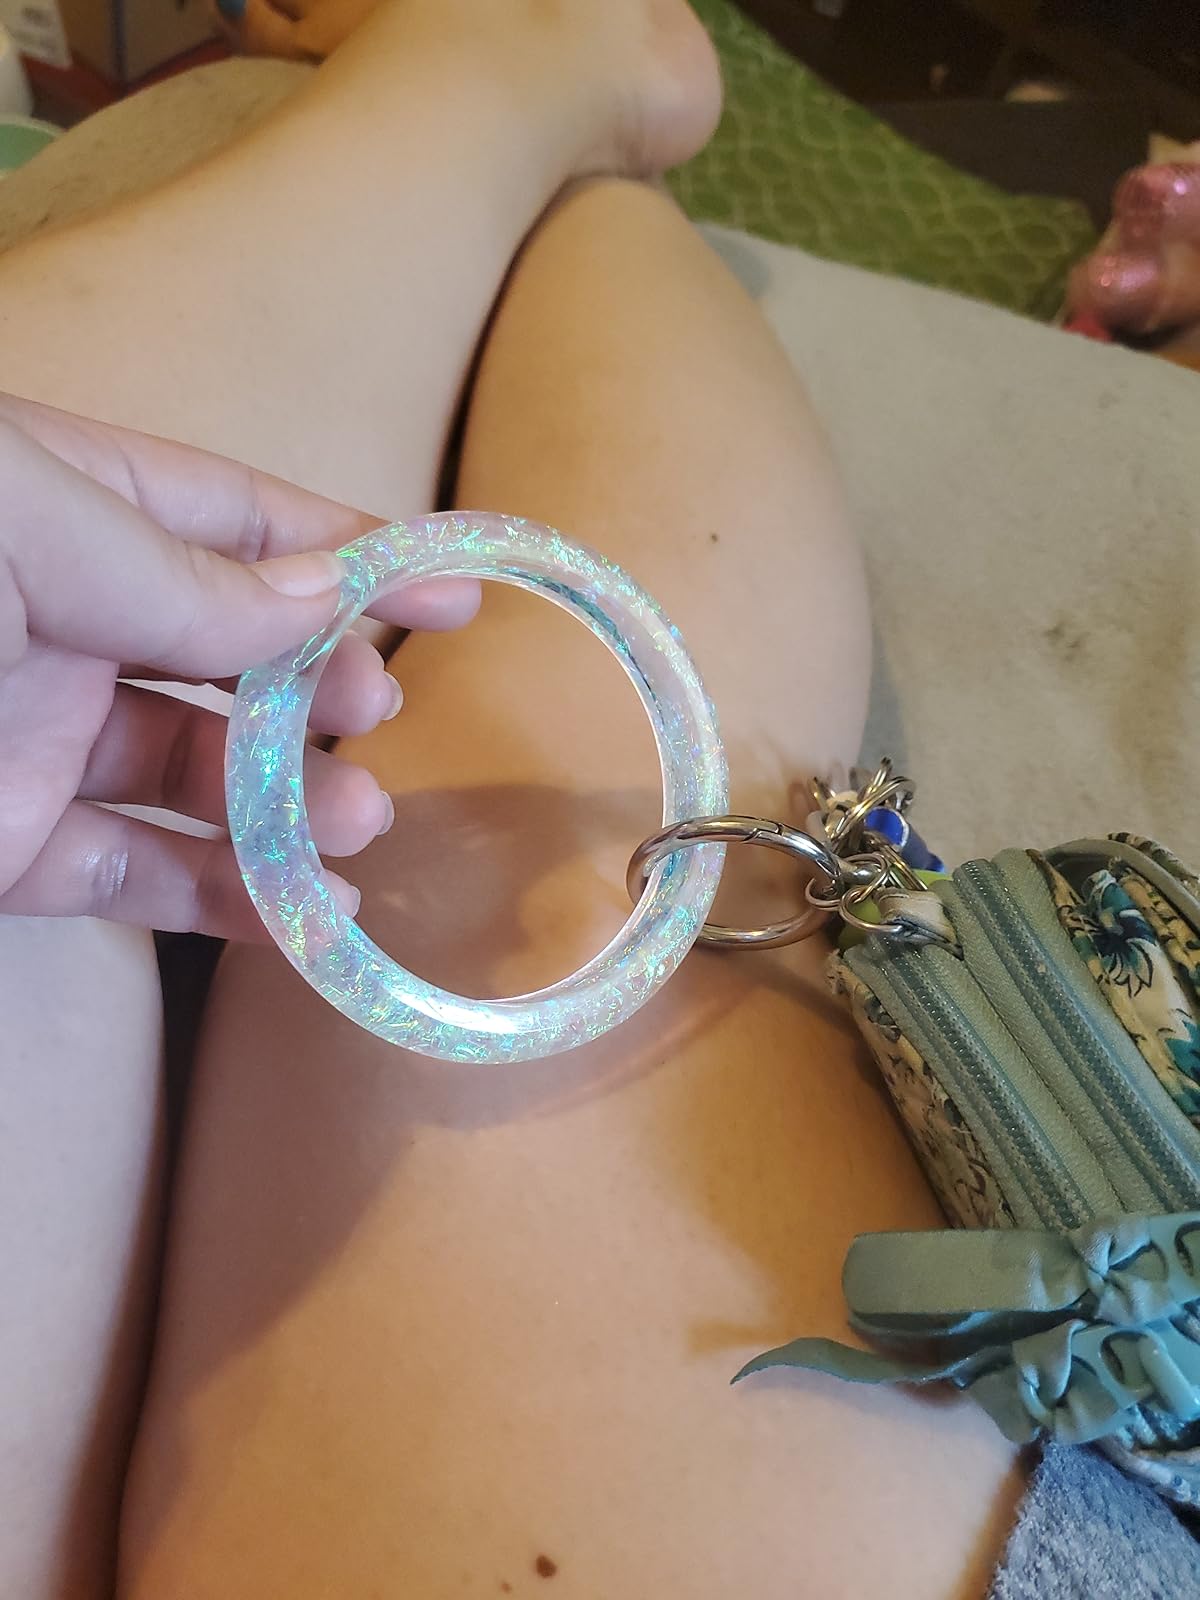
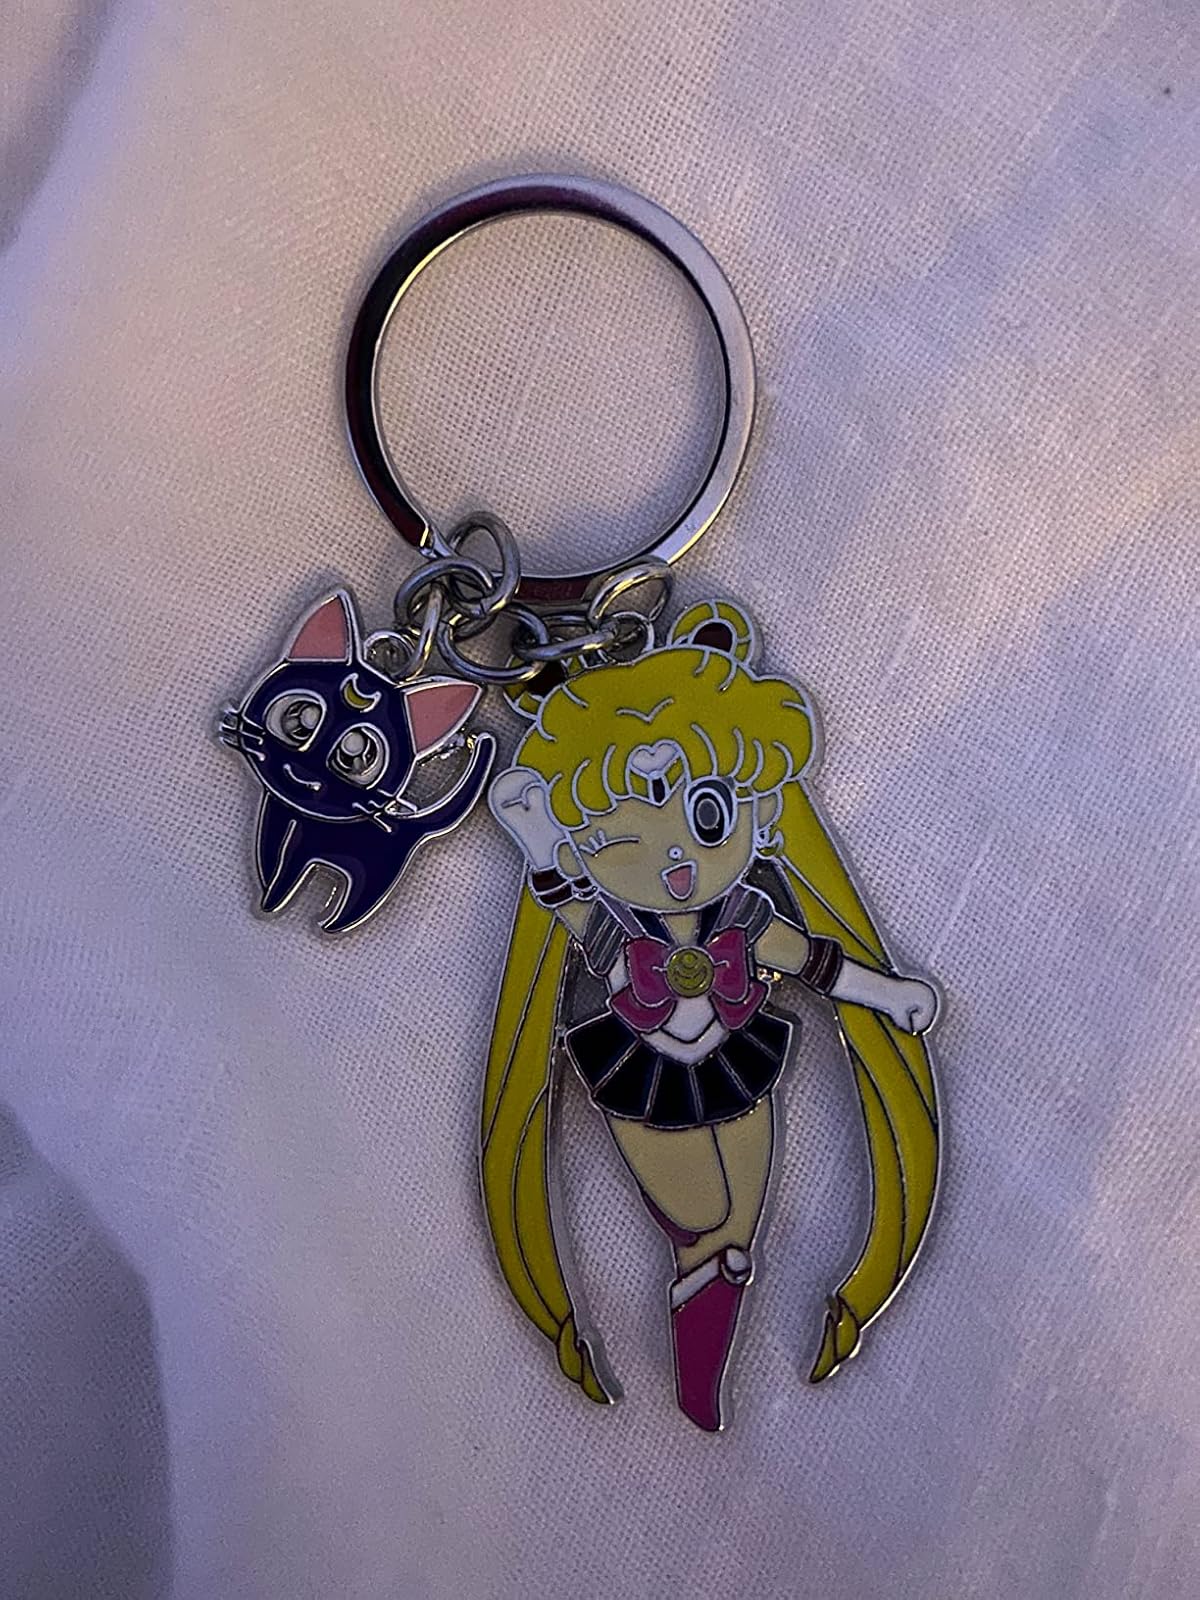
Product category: accessories_keychain
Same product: no